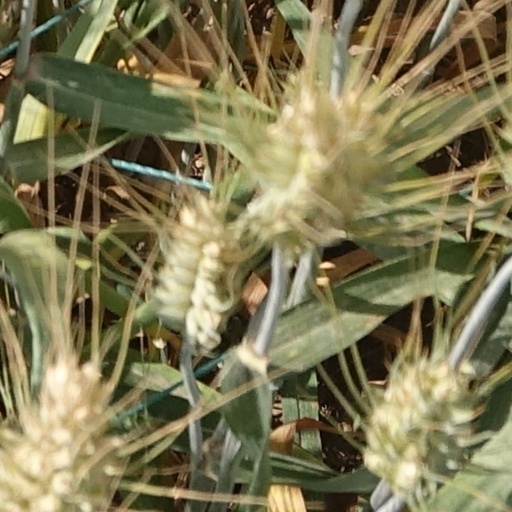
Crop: wheat